Rosy Lovers

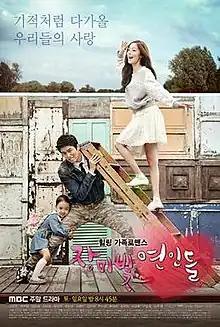
Promotional poster for "Rosy Lovers"

Rosy Lovers is a 2014 South Korean television series starring Lee Jang-woo and Han Sun-hwa. It aired on MBC from October 18, 2014 to April 12, 2015 on Saturdays and Sundays at 20:40 for 52 episodes.